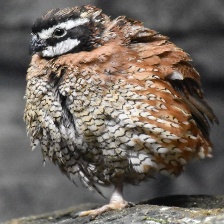
Species: MASKED BOBWHITE
Scientific name: COLINUS VIRGINIANUS RIDGWAYI
ImageNet parent category: quail